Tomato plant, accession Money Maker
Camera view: horizontal (90 deg, fisheye); turntable rotation: 90 degrees
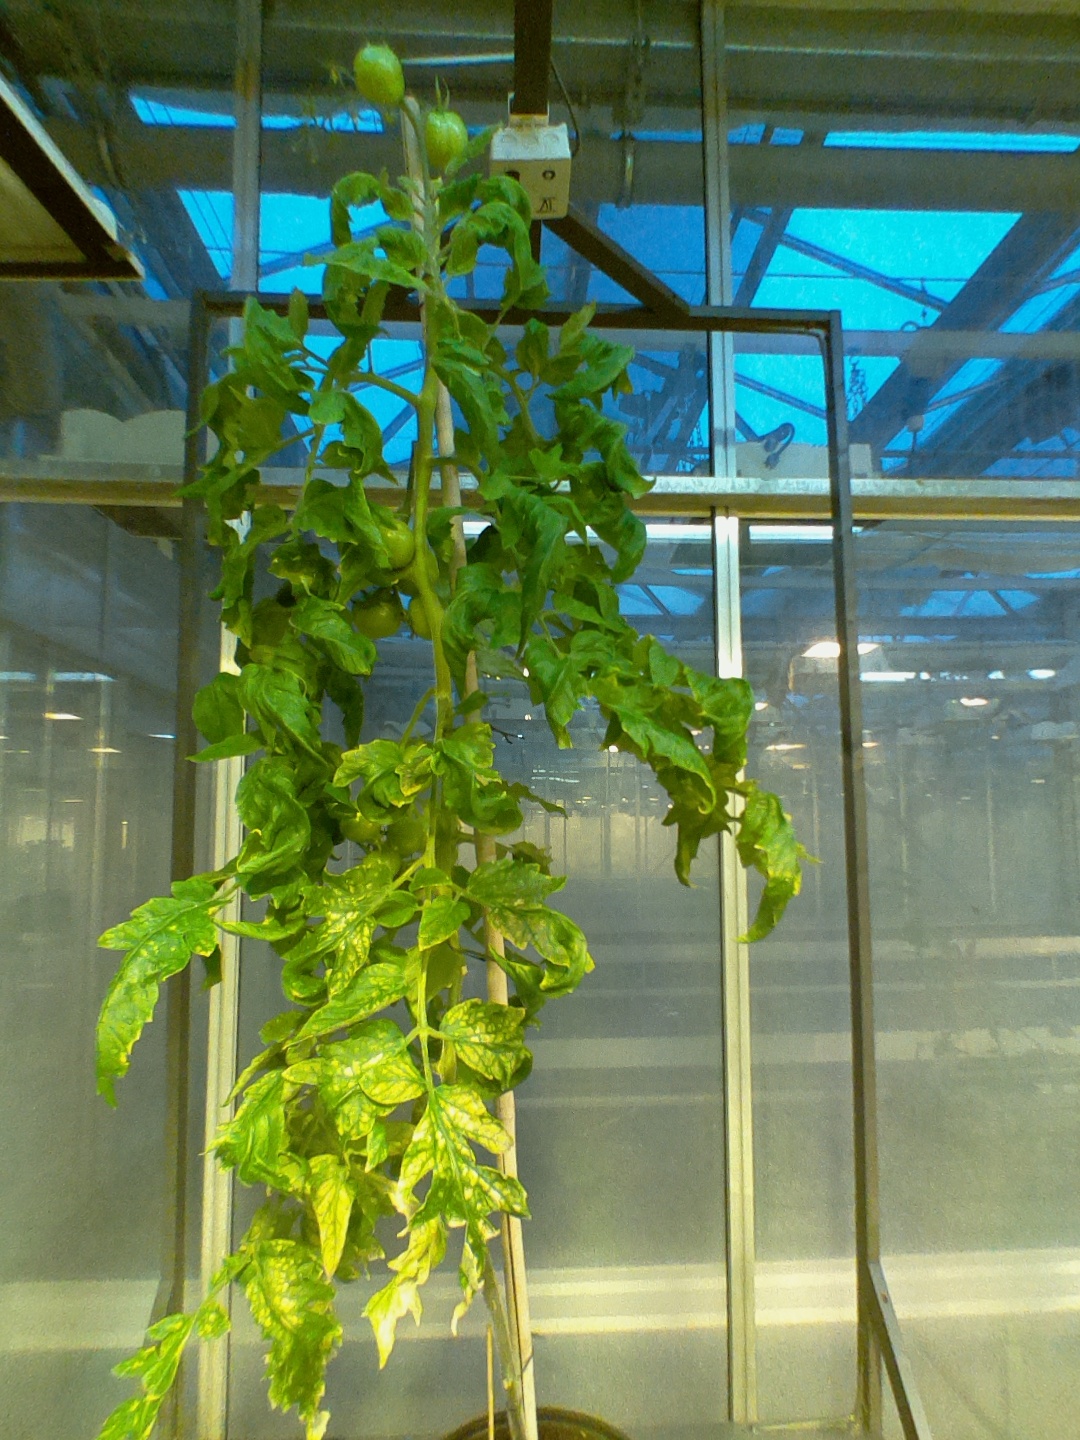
BBCH growth stage 78: 80% -90% of final fruit size